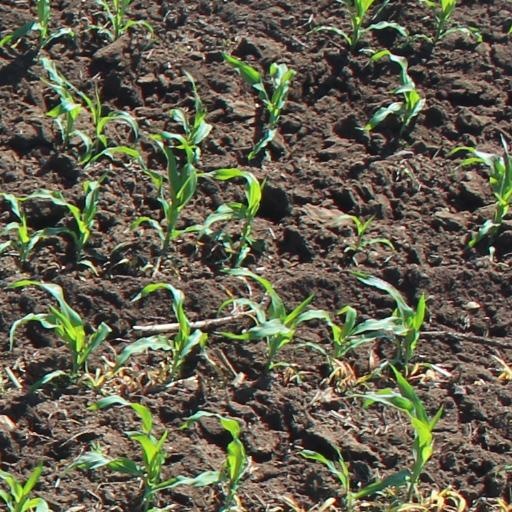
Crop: maize; corn